SC Mirandela

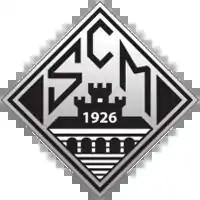

Sport Clube de Mirandela "(Mirandela)" is a Portuguese football club based in the city of Mirandela, in northeast Portugal (Trás-os-Montes region).